Soberton and Newtown Millennium Walk 2000

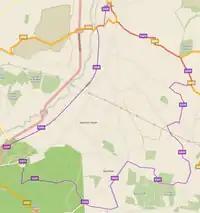
Map showing footpath and nearby major roads.

The Soberton and Newtown Millennium Walk 2000 is a 10-mile circular footpath through Hampshire, England around villages of Soberton and Newtown.